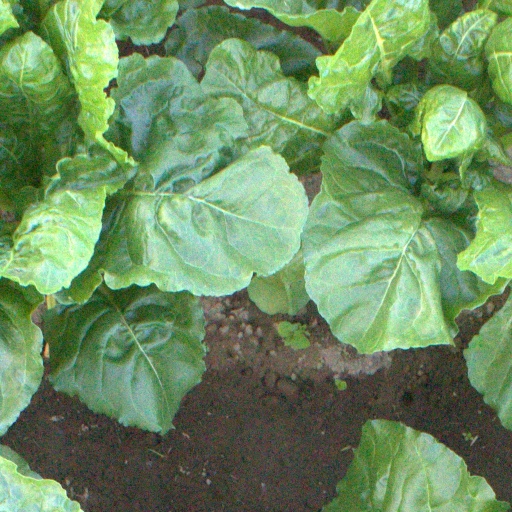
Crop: sugar beet